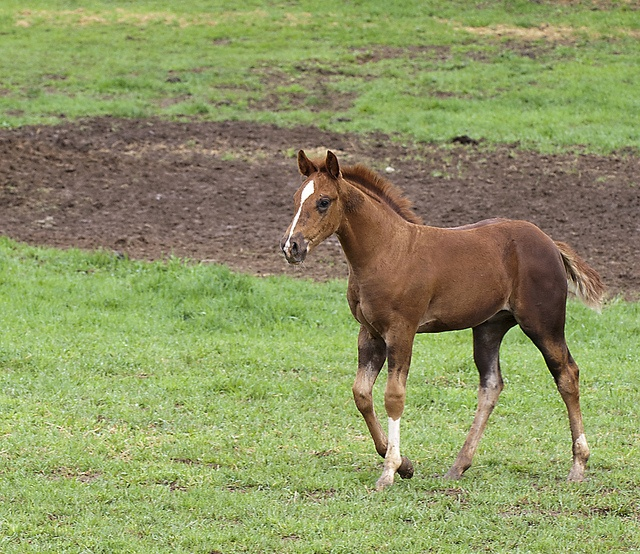
a brown and white horse in a field of dirt and grass
A brown horse is standing in an open field.
A horse is walking freely in a field.
A horse running through a field of grass.
A horse running through a field with a large dirt spot.